Castra Albana

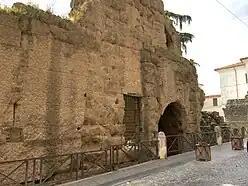
The central arch of the "porta Praetoria" of the "castra"

The Castra Albana was an ancient Roman legionary fortress of the "Legio II Parthica" founded by the Emperor Septimius Severus (193–211) on the site of the present Albano Laziale.